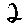
Label: 2